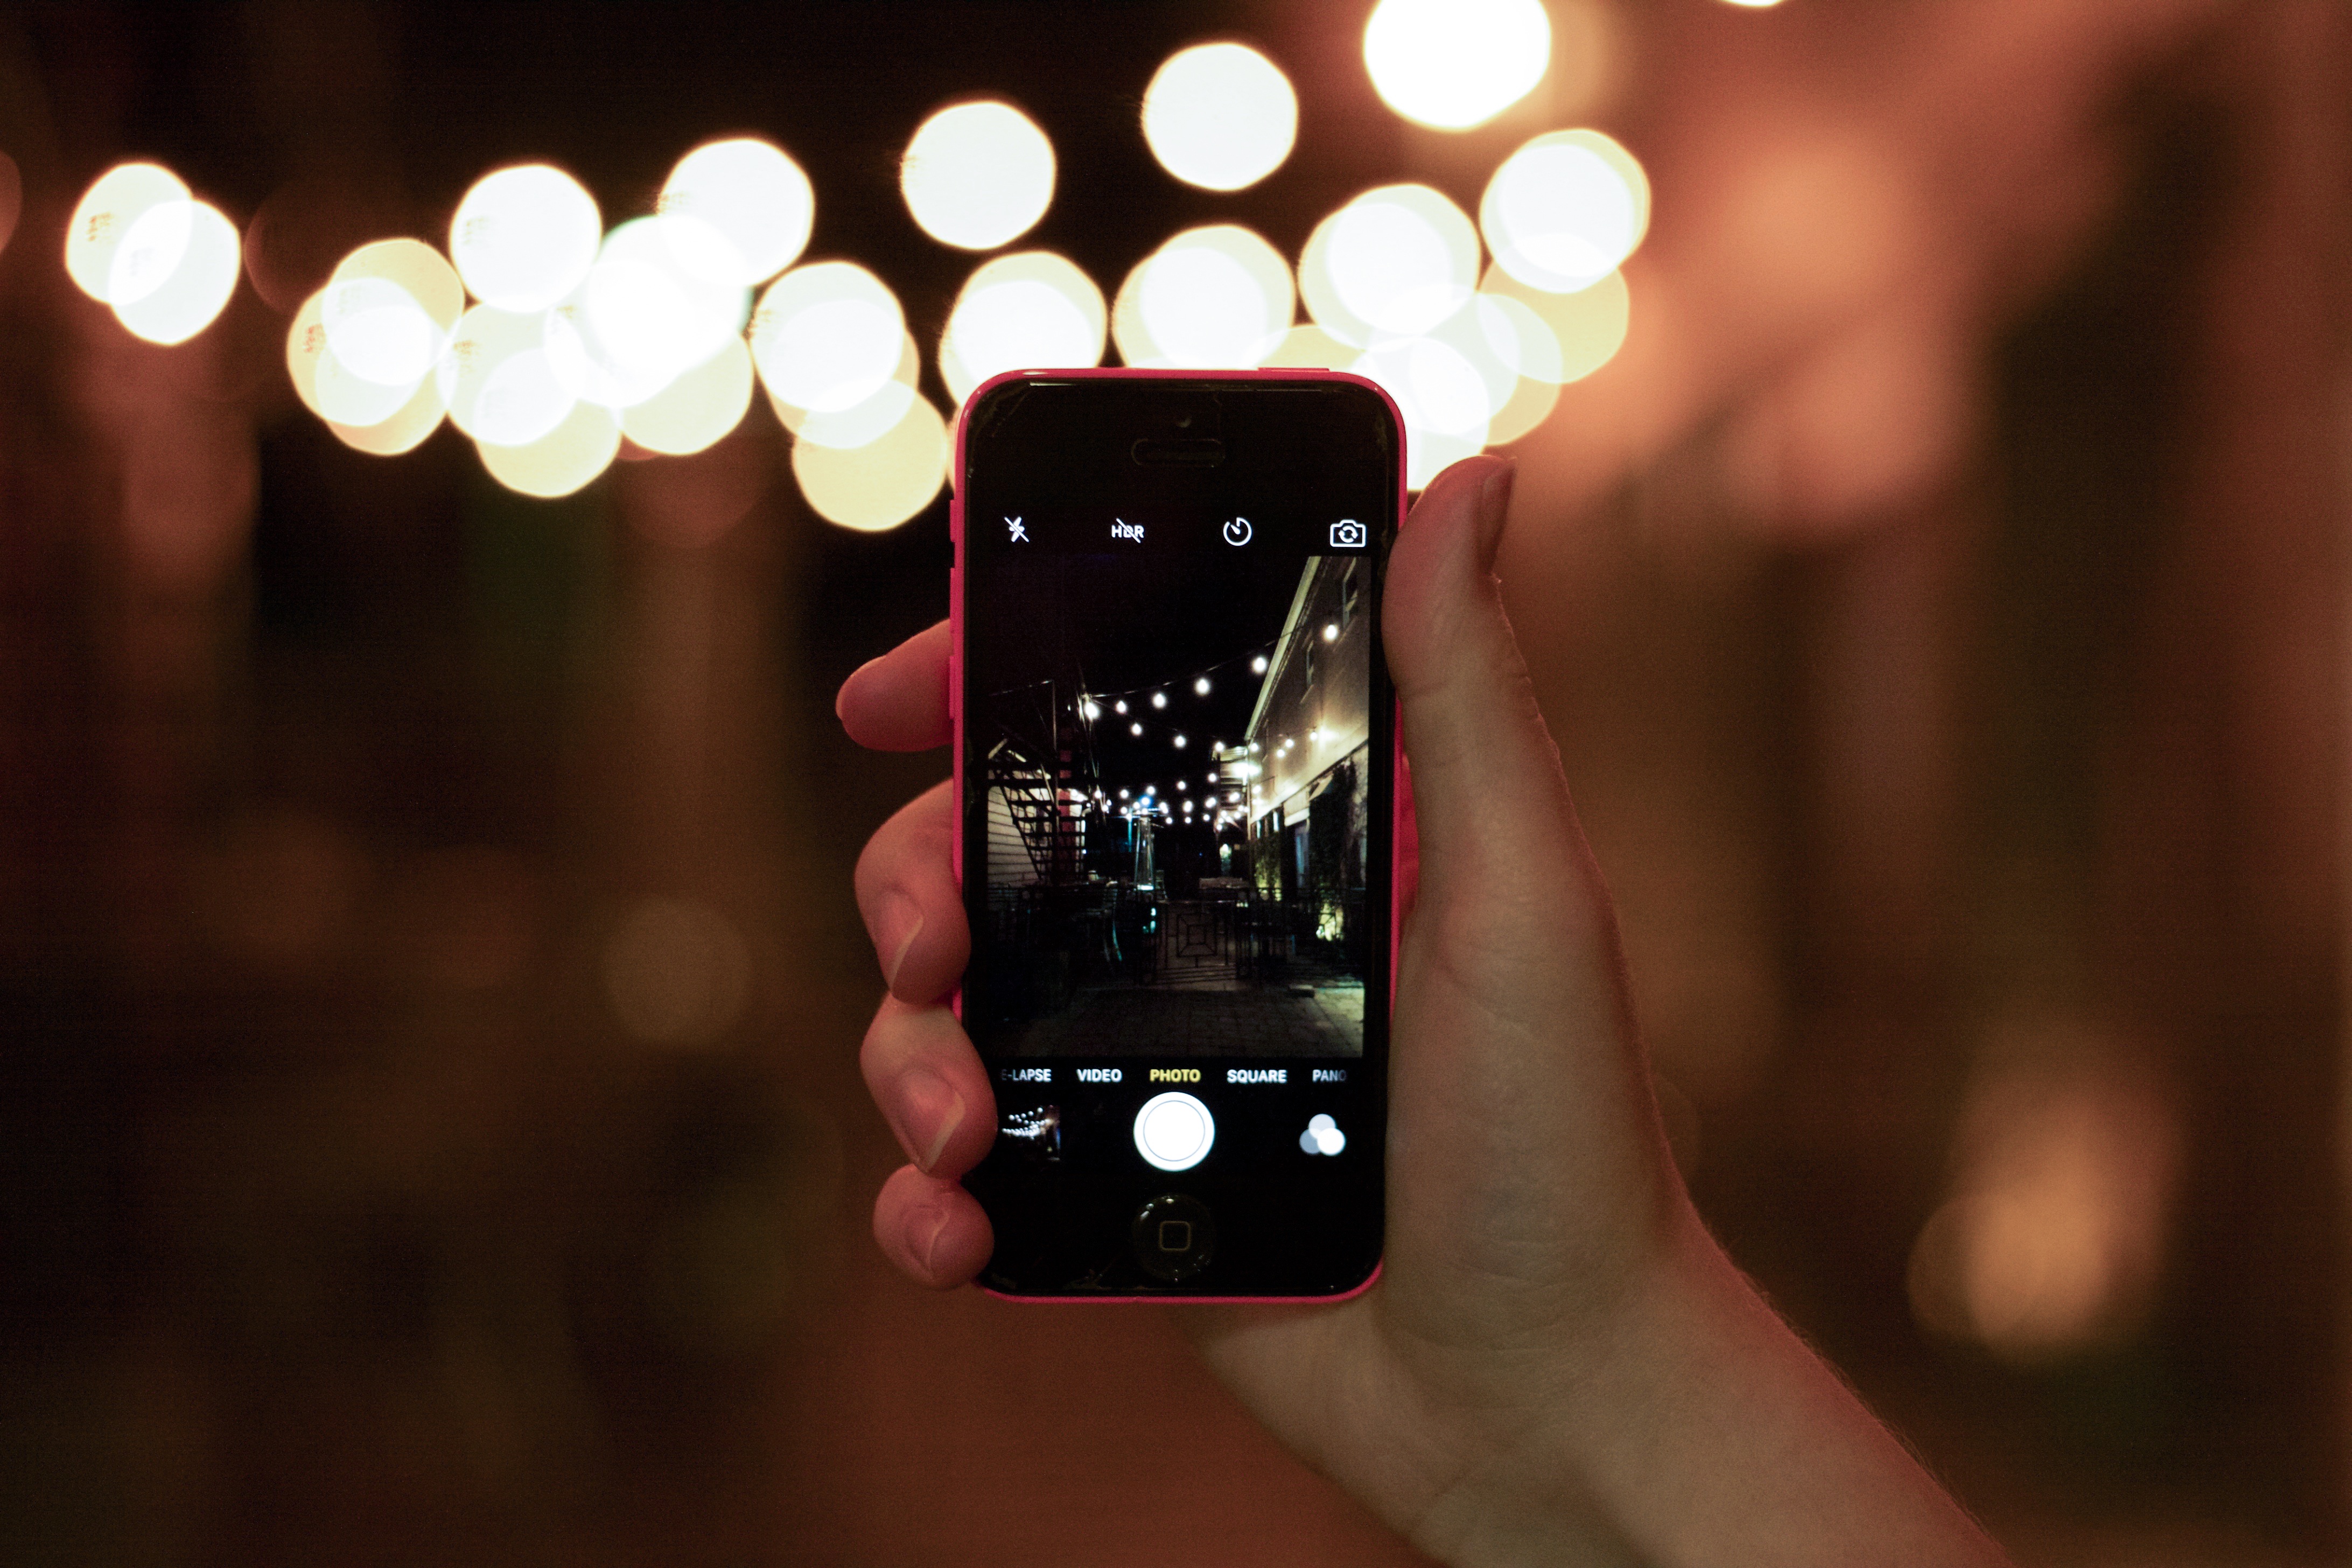
iphone, smartphone, hand, apple, light, technology, white, photography, red, color, macro, telephone, gadget, black, lighting, mobile phone, taking photo, electronics, image, screenshot, portable communications device, communication device